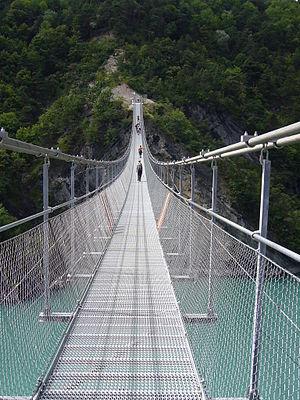
Passerelle «
La passerelle himalayenne du Drac franchit le Drac peu avant le lac de Monteynard-Avignonet entre les communes de Lavars et Mayres-Savel, en Isère et région Rhône-Alpes en France. Elle lie ainsi les régions naturelles de Matheysine et de Trièves.
Cette liste de ponts de France présente une liste de ponts remarquables de France, tant par leurs caractéristiques dimensionnelles, que par leur intérêt architectural ou historique.
Un pont de singe ou pont de corde est un type de pont suspendu construit avec des cordages auxquels peuvent s'adjoindre des éléments en bois ou métalliques. En raison de leur nature, ils ne peuvent être empruntés qu'à pied ou avec des modes de transport légers pour les plus solides. Ils constituent un moyen bon marché de franchir des vallées ou des cours d'eau dans les régions pauvres qui n'ont pas les moyens de construire des infrastructures en dur ou bien sur le parcours de sentiers.